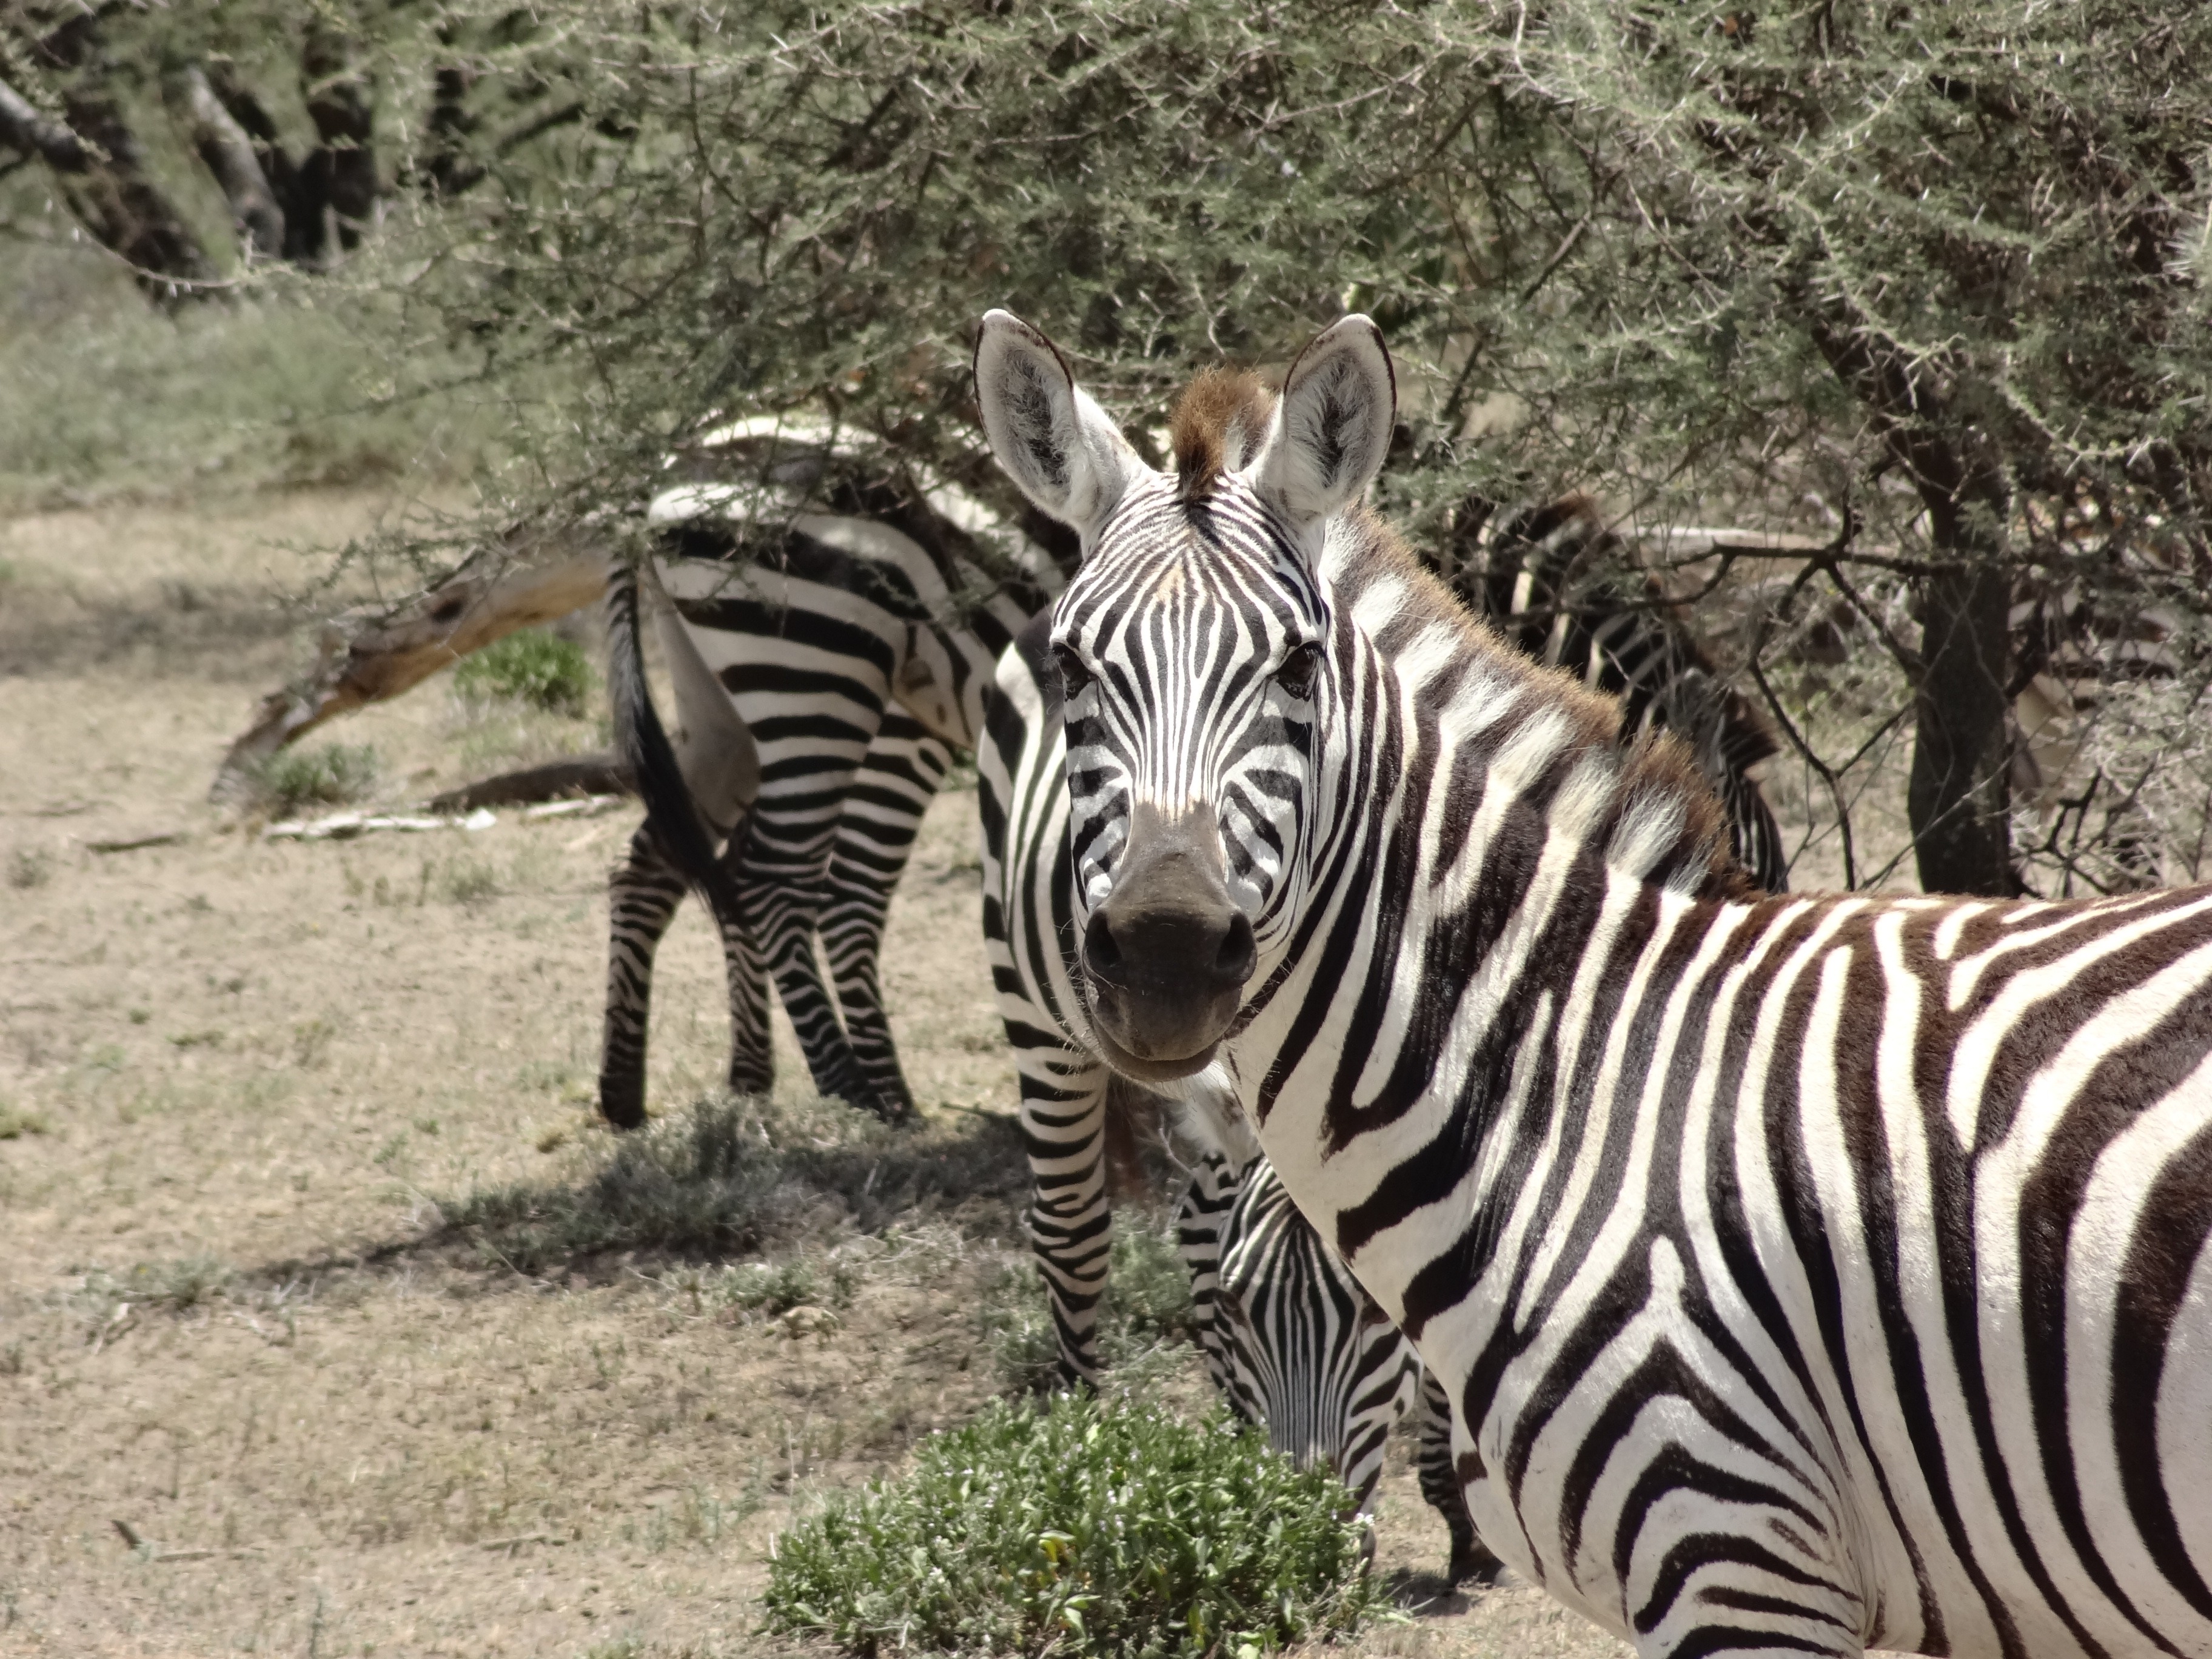
adventure, wildlife, zoo, mammal, fauna, savanna, zebra, savannah, look, safari, zebras, horse like mammal